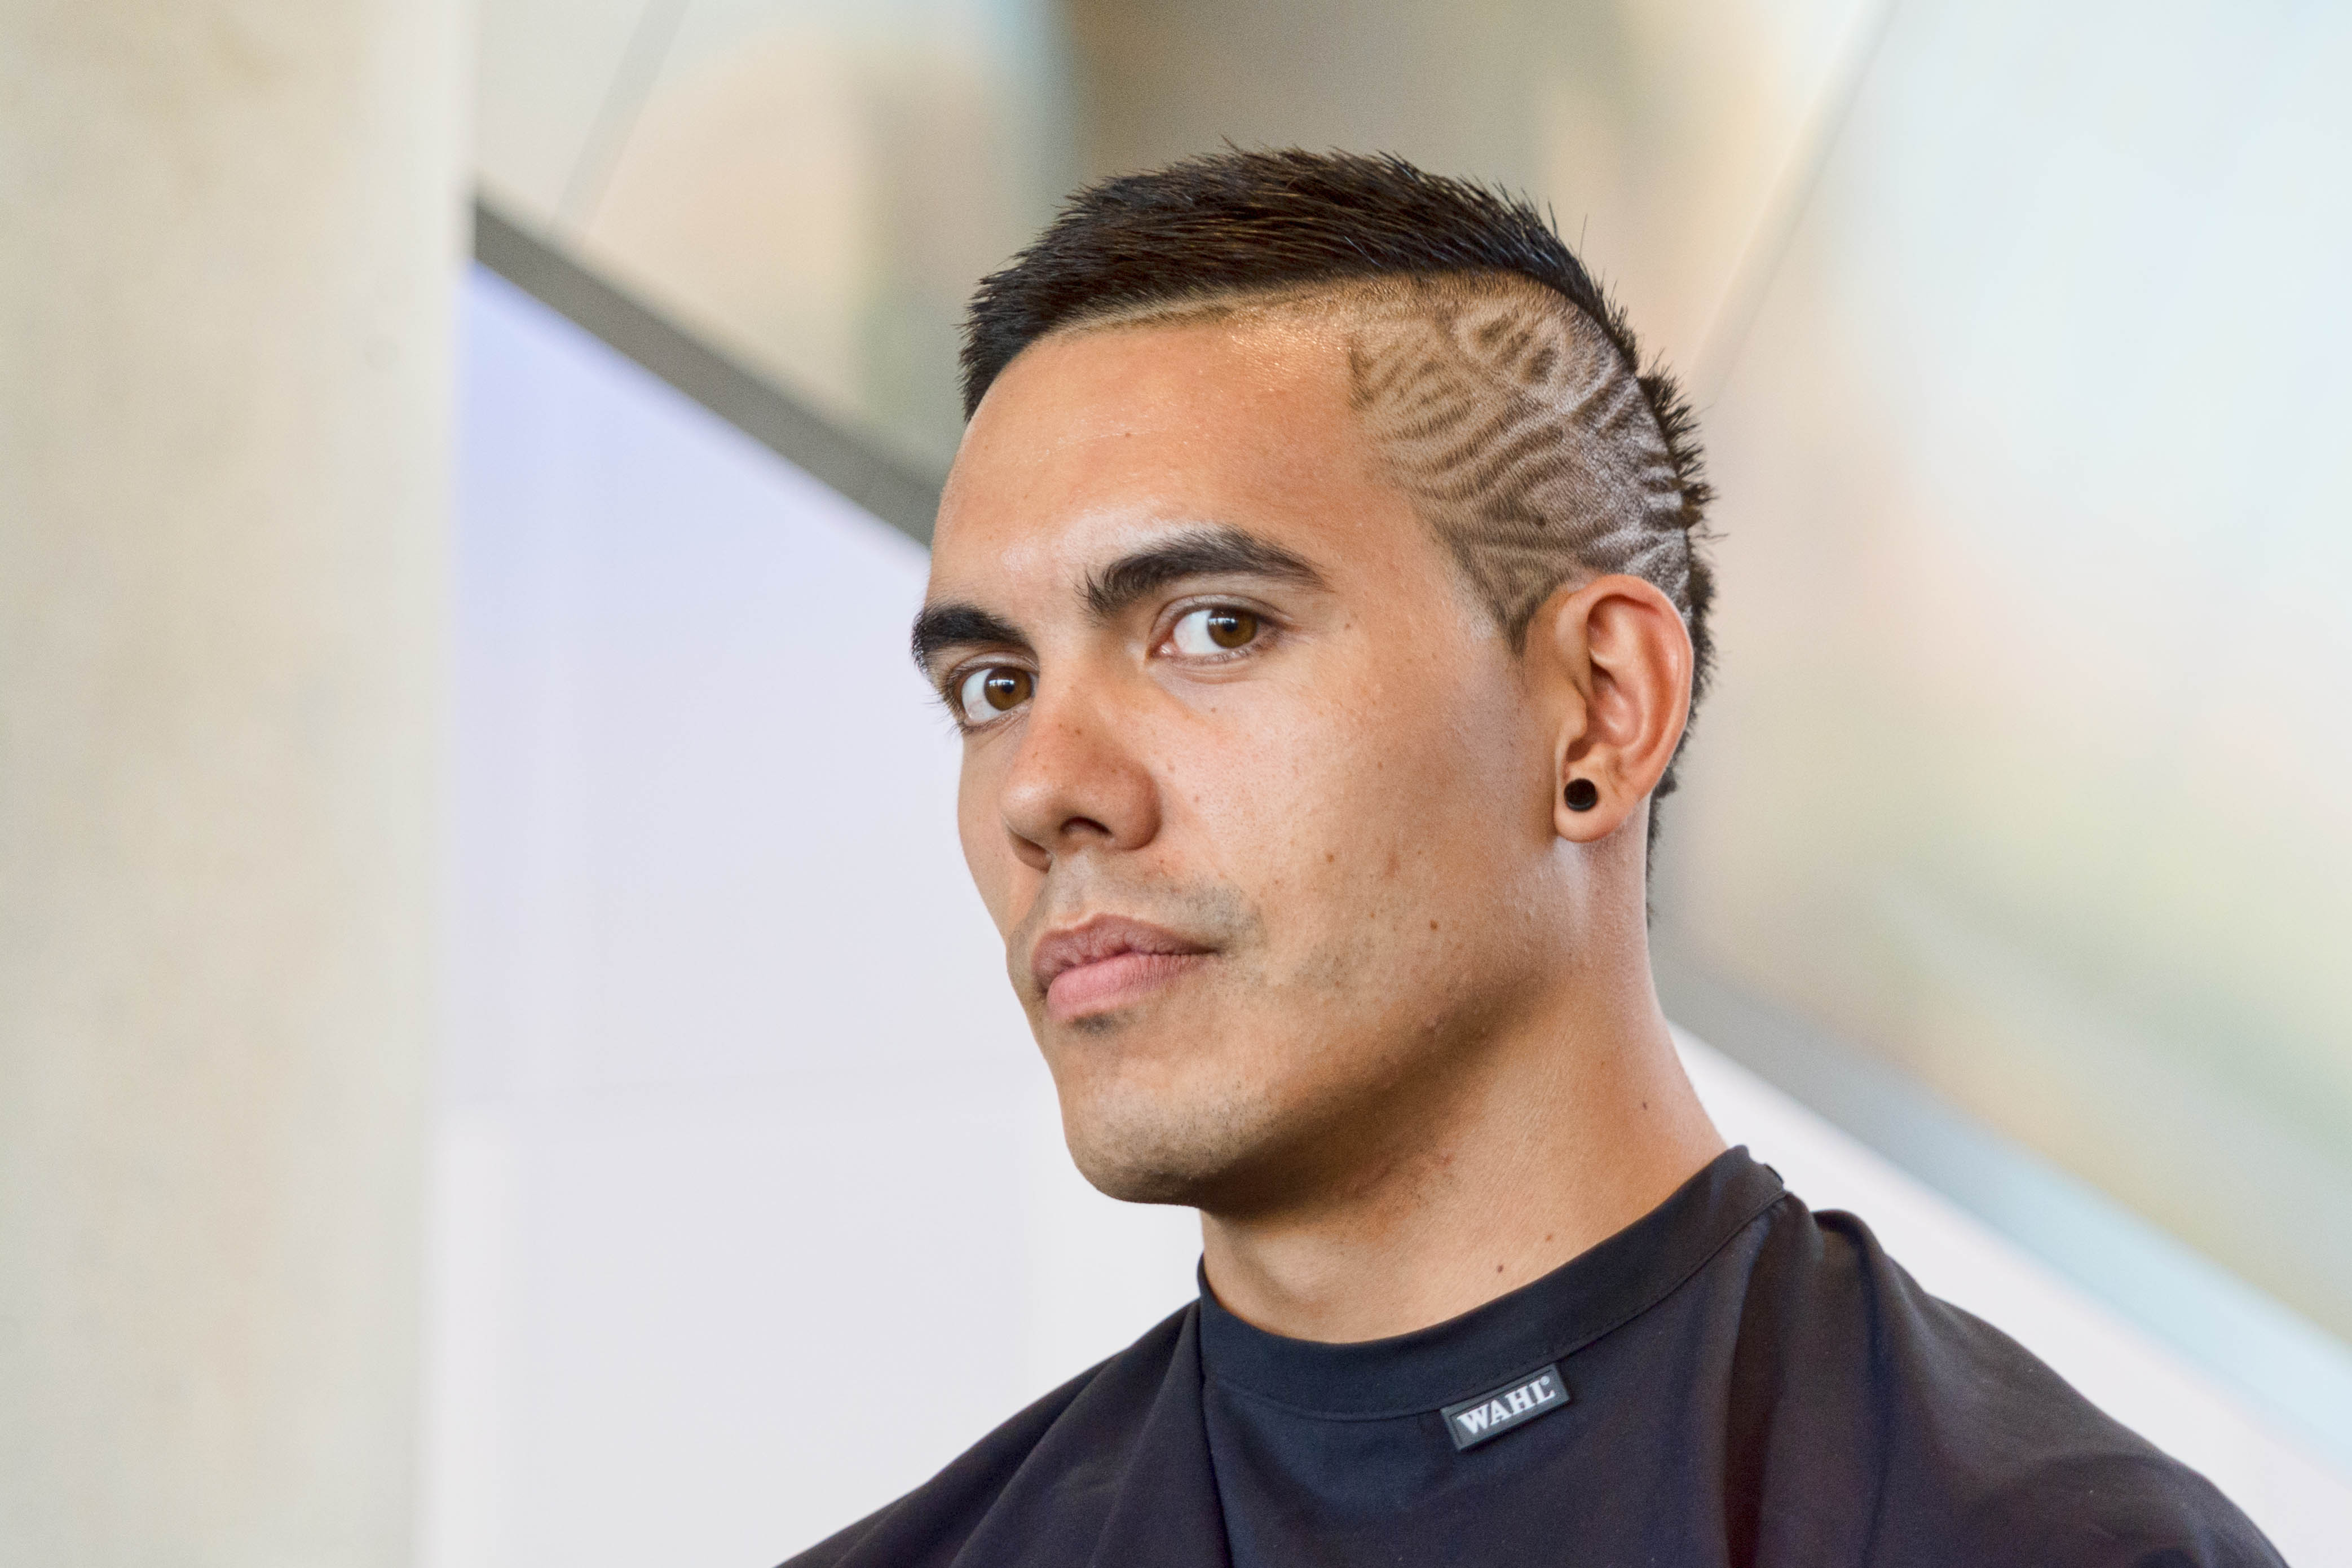
man, person, hair, portrait, tattoo, professional, profession, hairstyle, face, eye, head, wahl, hairbizforum, hairtattoo, facial hair